James Ancil Shipton

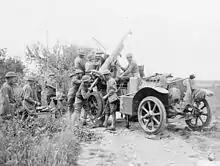
75 mm anti-aircraft gun on camouflaged motor-lorry mounting, of Battery "B", '1st Anti-Aircraft Regiment,' Second Division, in action at Montreuil on June 5, 1918.

Shipton instructed student officers at the A.A.A. School that the primary purpose of the A.A.S. was "to protect our own forces and establishments from hostile attack and observation from the air" by keeping "enemy aeroplanes at a distance." Their efficiency in combat would not be determined by how many airplanes they shot down. Nonetheless, units within the service revelled in the number of kills they received at the front. A German L.V.G. observation plane, shot down south-east of Verdun on May 18, 1918, was the first victory of the service. Shipton was himself excited and sent a fragment of the downed aircraft to Colonel F.K. Ferguson, Commandant of the Coast Artillery Corps. The policy for a unit to claim an official victory stipulated that it had to be done in an American unit and not on foreign equipment. The 2nd A.A. Battery, responsible for the 18 May victory, was training at the time with French forces and their victory was not officially recognized. The official number of airplanes downed by the service during the war was fifty-eight.